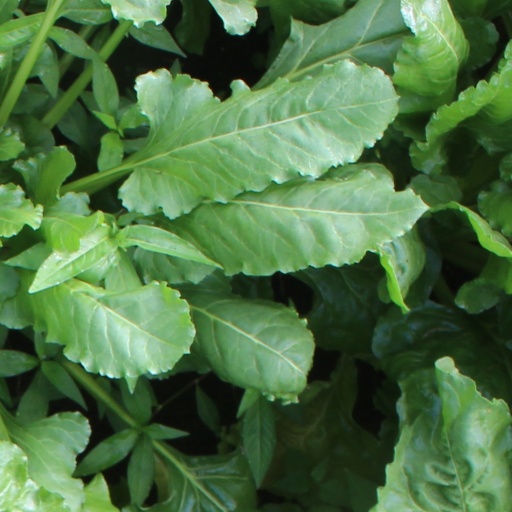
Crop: sugar beet